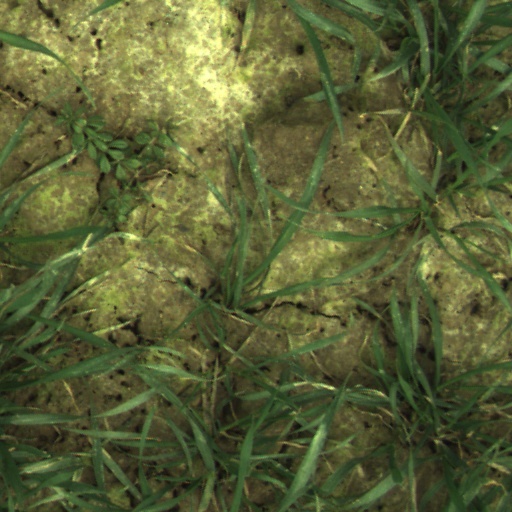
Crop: wheat